Ramgarh Cantonment

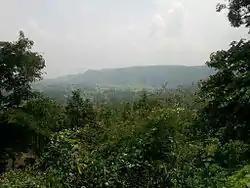
A View of Valley between Ramgarh and Chutupallu

Situated nearly 7 km from Ramgarh (Ramgarh Chuttupalu Ghati) on NH 33. Shaheed Umraon Singh and Shekh Bhikhari, well known Freedom Fighters of Jharkhand, were hanged at this place by the British in the year 1857.